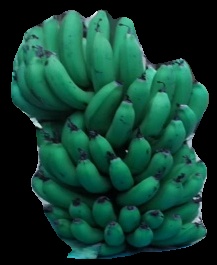
Variety: pachbale
Grade: grade2